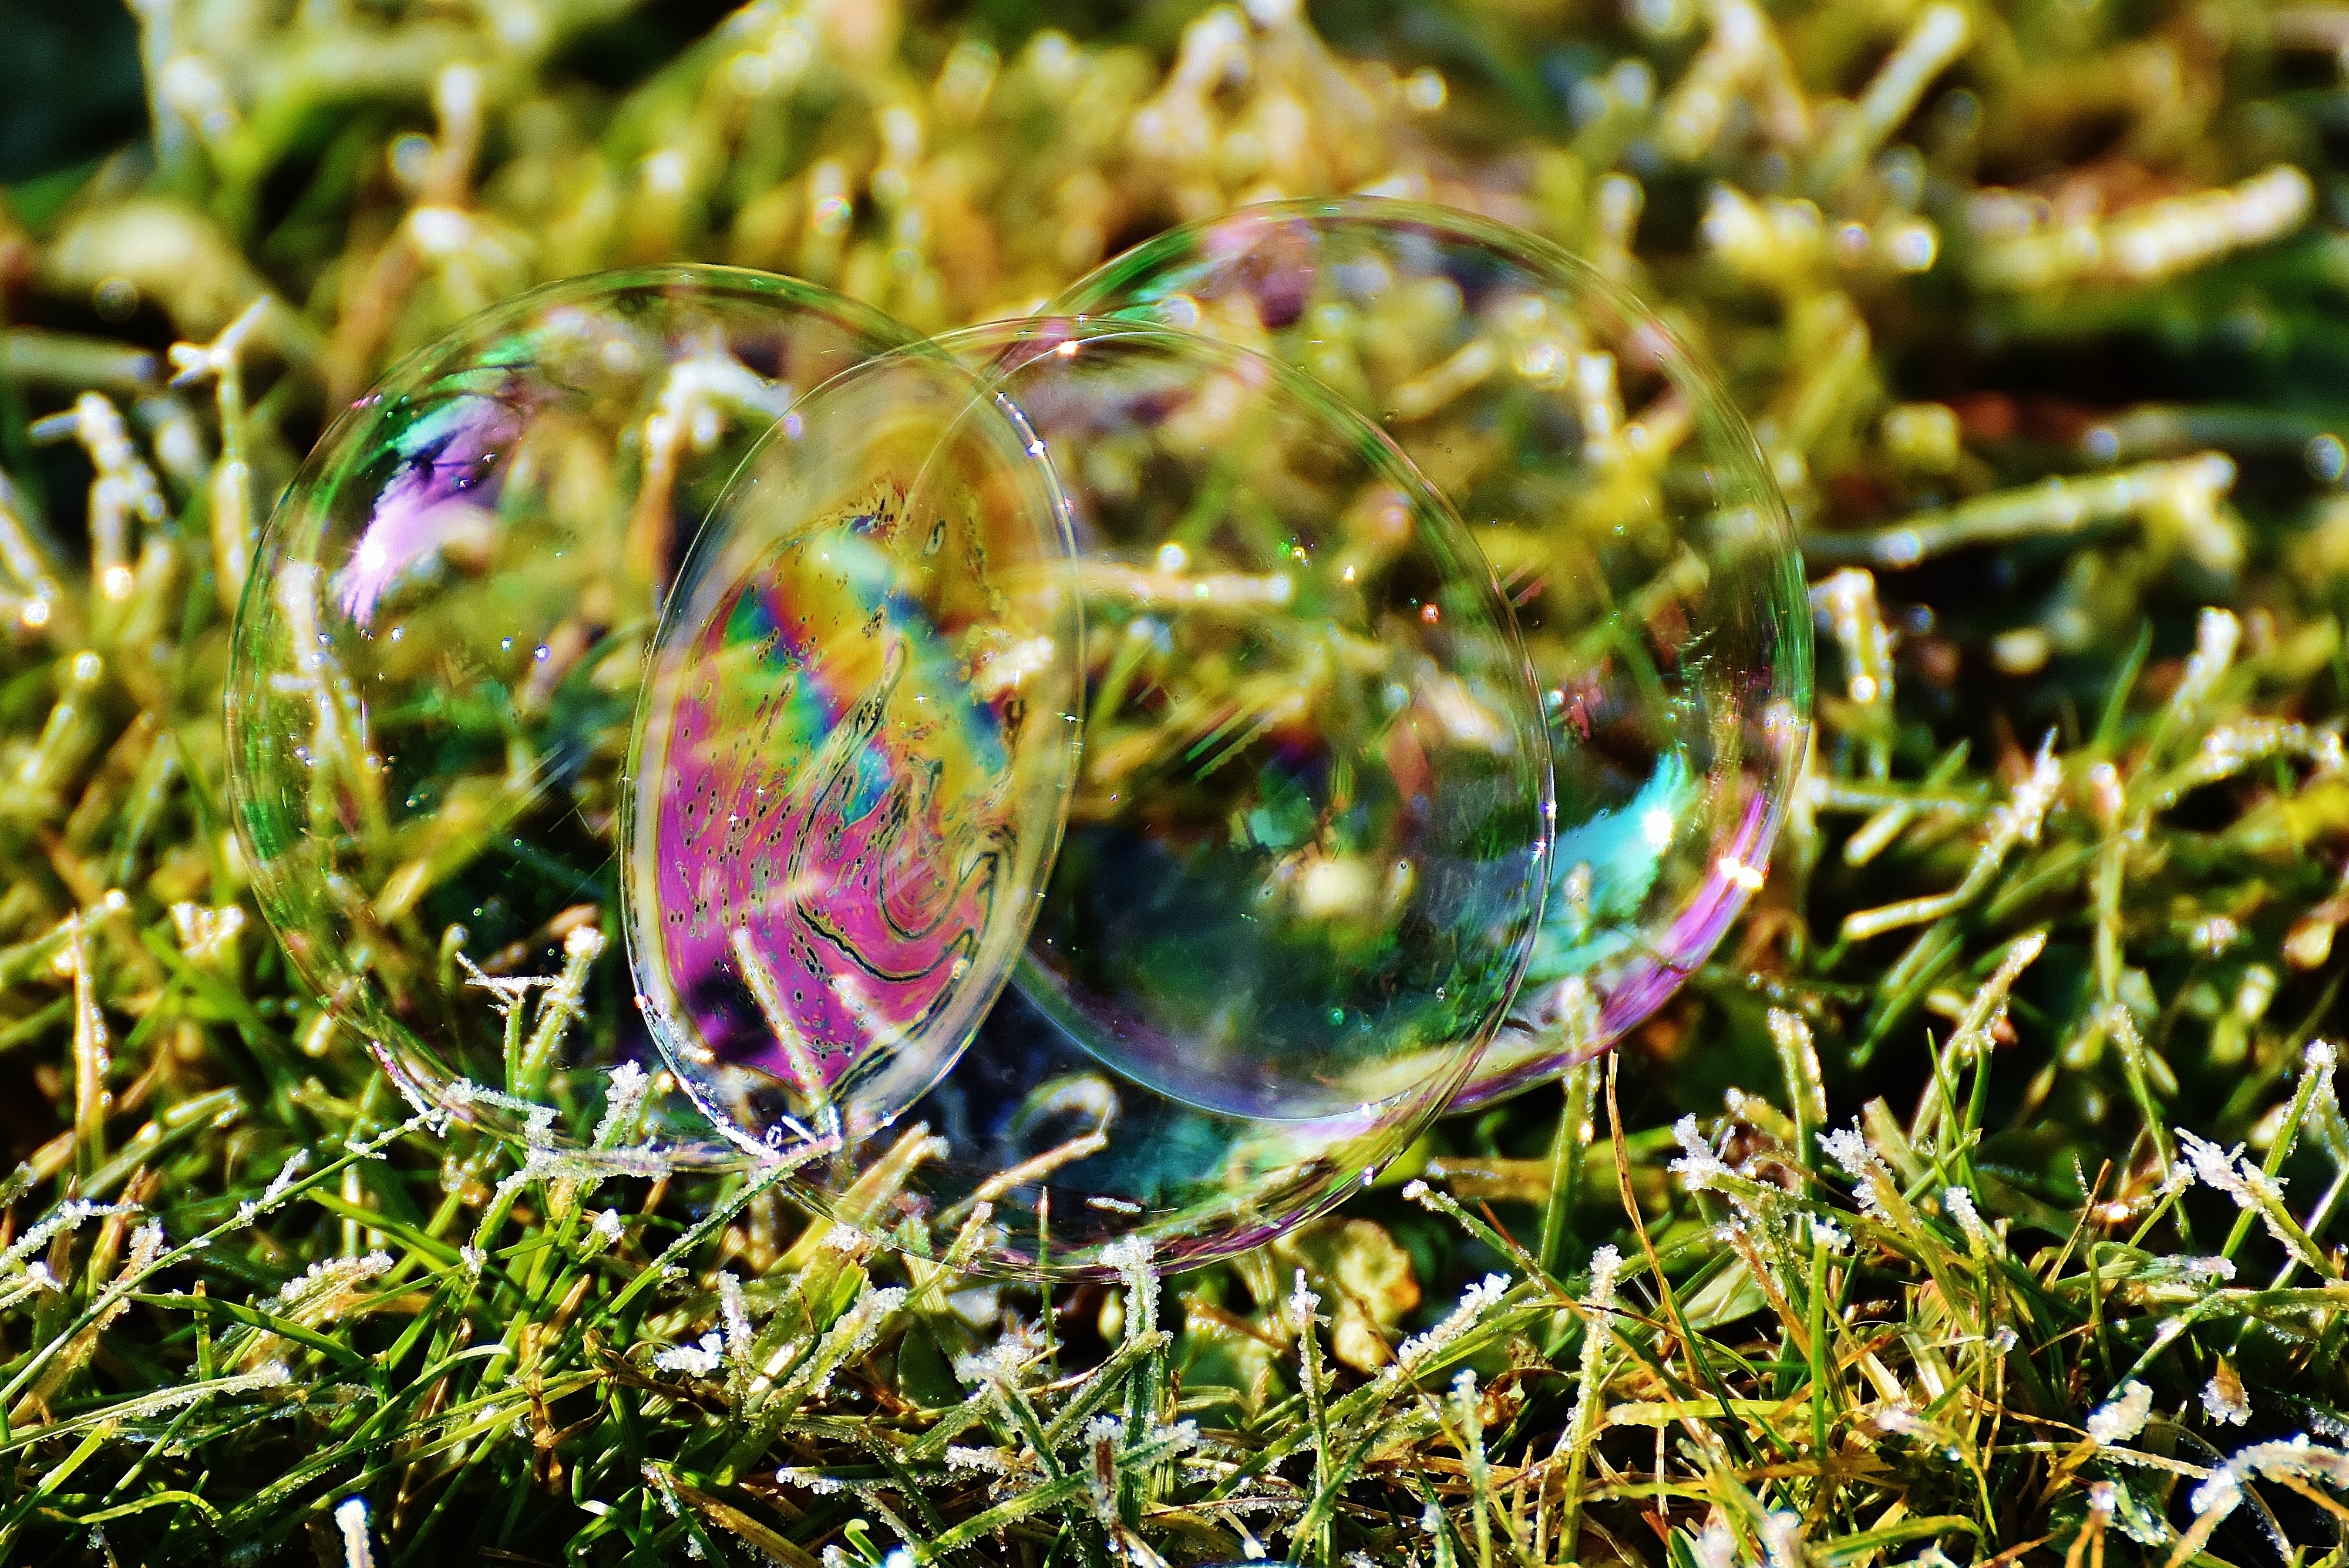
nature, grass, plant, lawn, meadow, leaf, flower, moss, wildlife, green, reflection, biology, float, colorful, flora, fauna, close up, aquarium, balls, soap bubble, mirroring, macro photography, make soap bubbles, soapy water